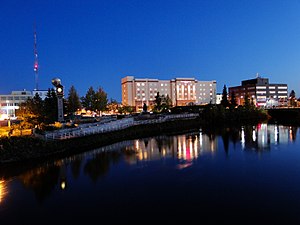
Fairbanks
Fairbanks er en amerikansk storby og er den største by i det nordlige Alaska og den anden største by efter Anchorage med ca. 31,324 og 82.840 indbygger med forstæder.